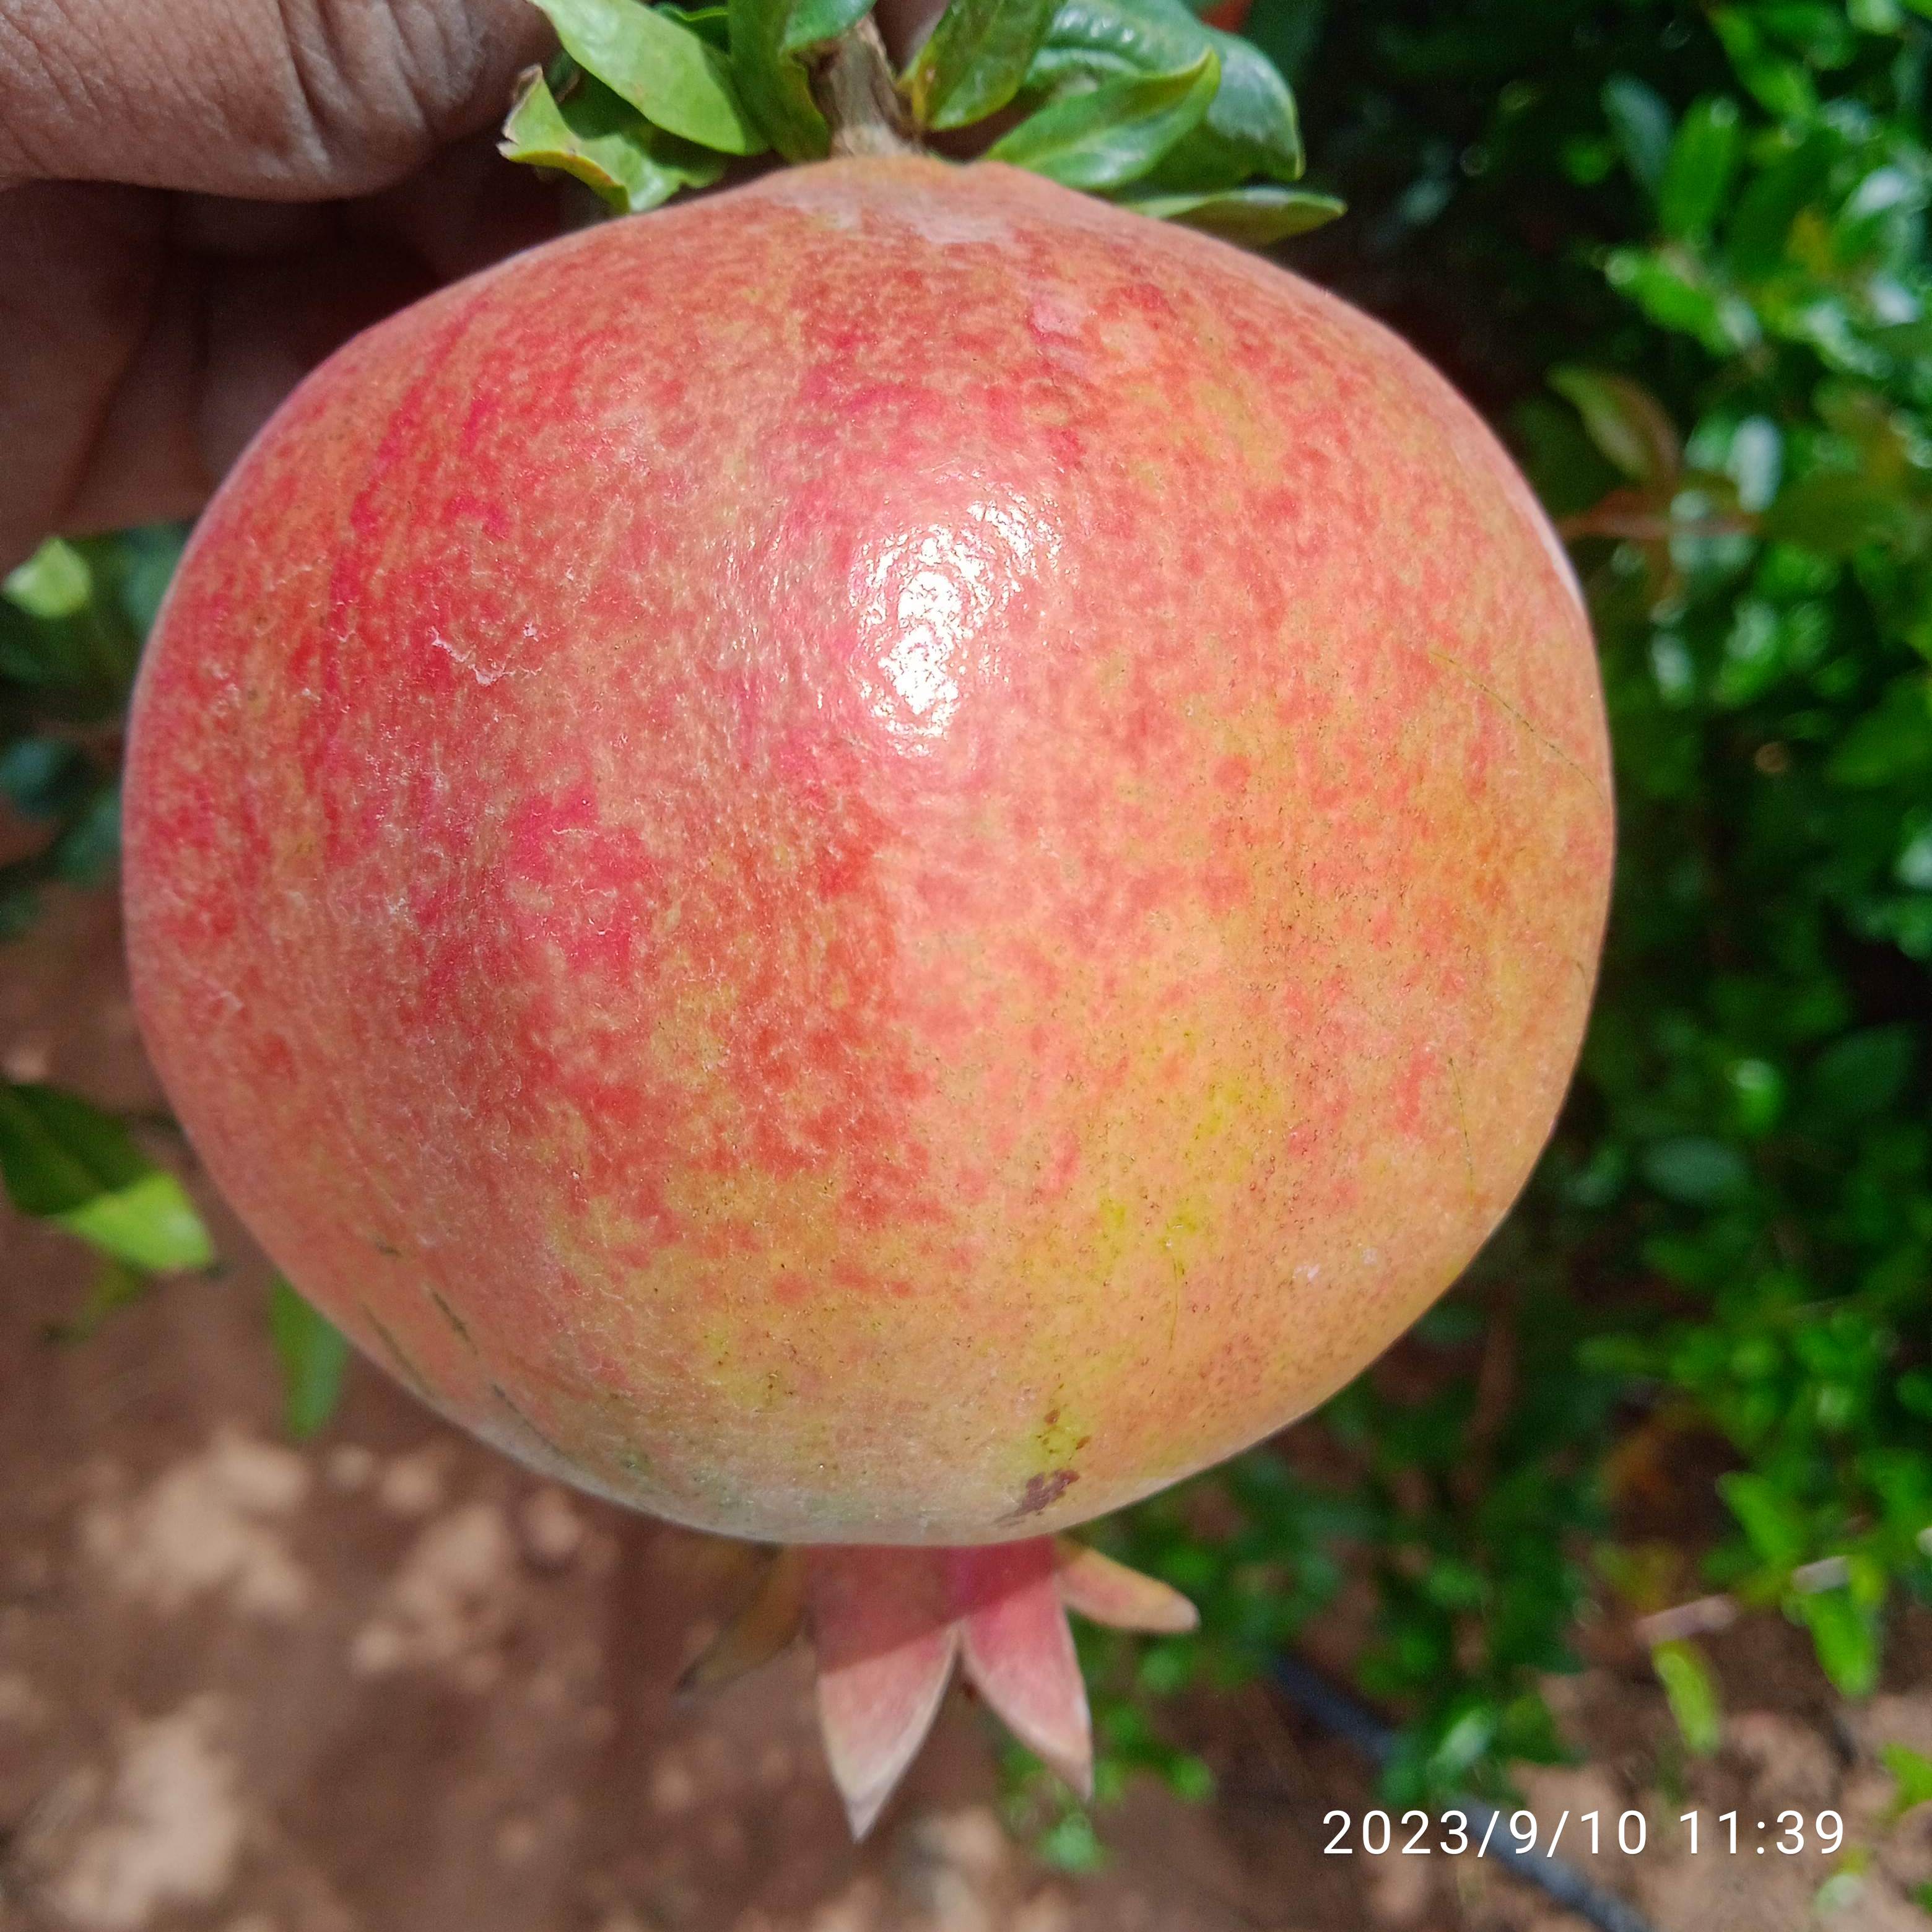
Label: Healthy